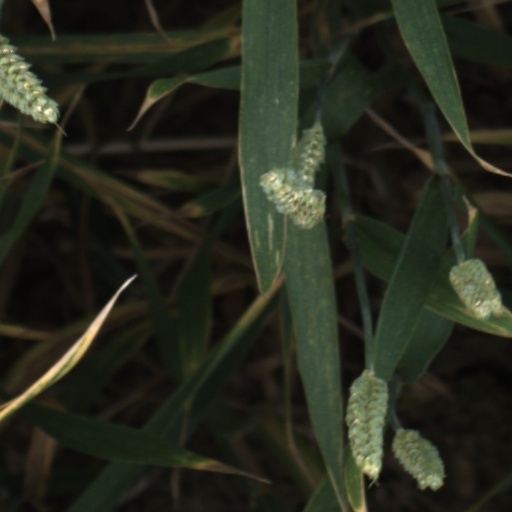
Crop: wheat